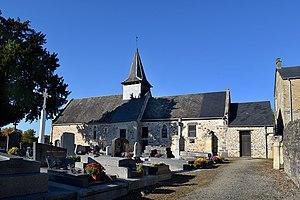
Le Vey (Calvados)
Le Vey est une commune française, située dans le département du Calvados en région Normandie, peuplée de 117 habitants.